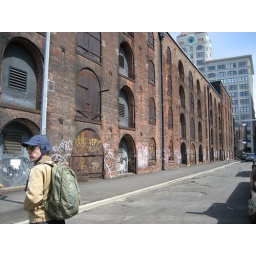
graffitti wall near bridge